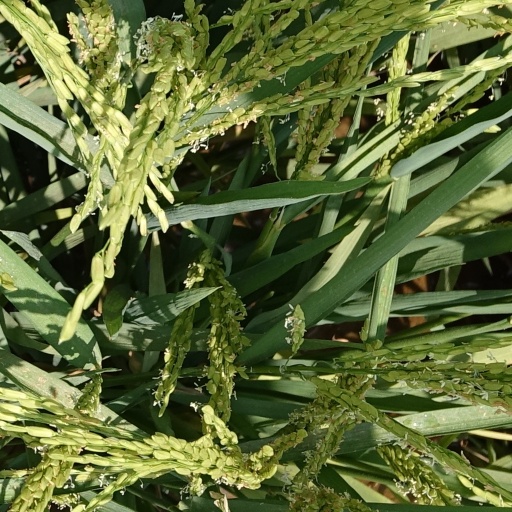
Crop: rice